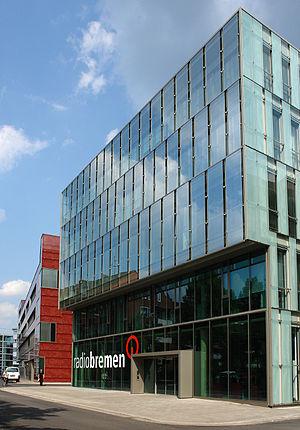
Radio Bremen est un organisme public de télévision et de radio allemand basé à Brême, membre de l'ARD.